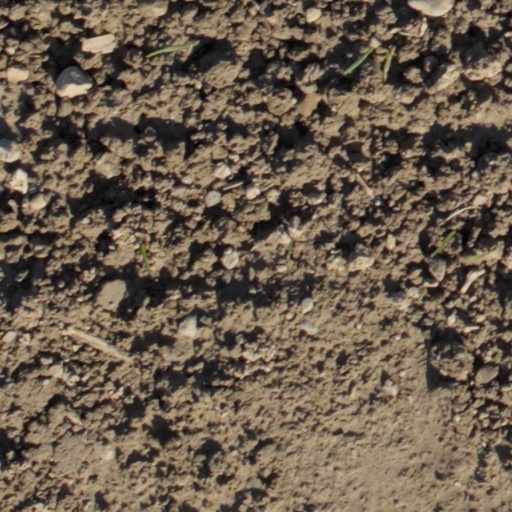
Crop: wheat